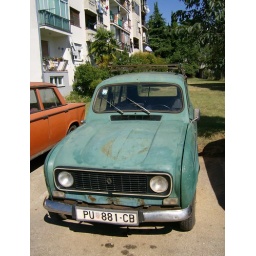
a car in Croatia. I'm afraid it might even be on the road as well... Hmm,....